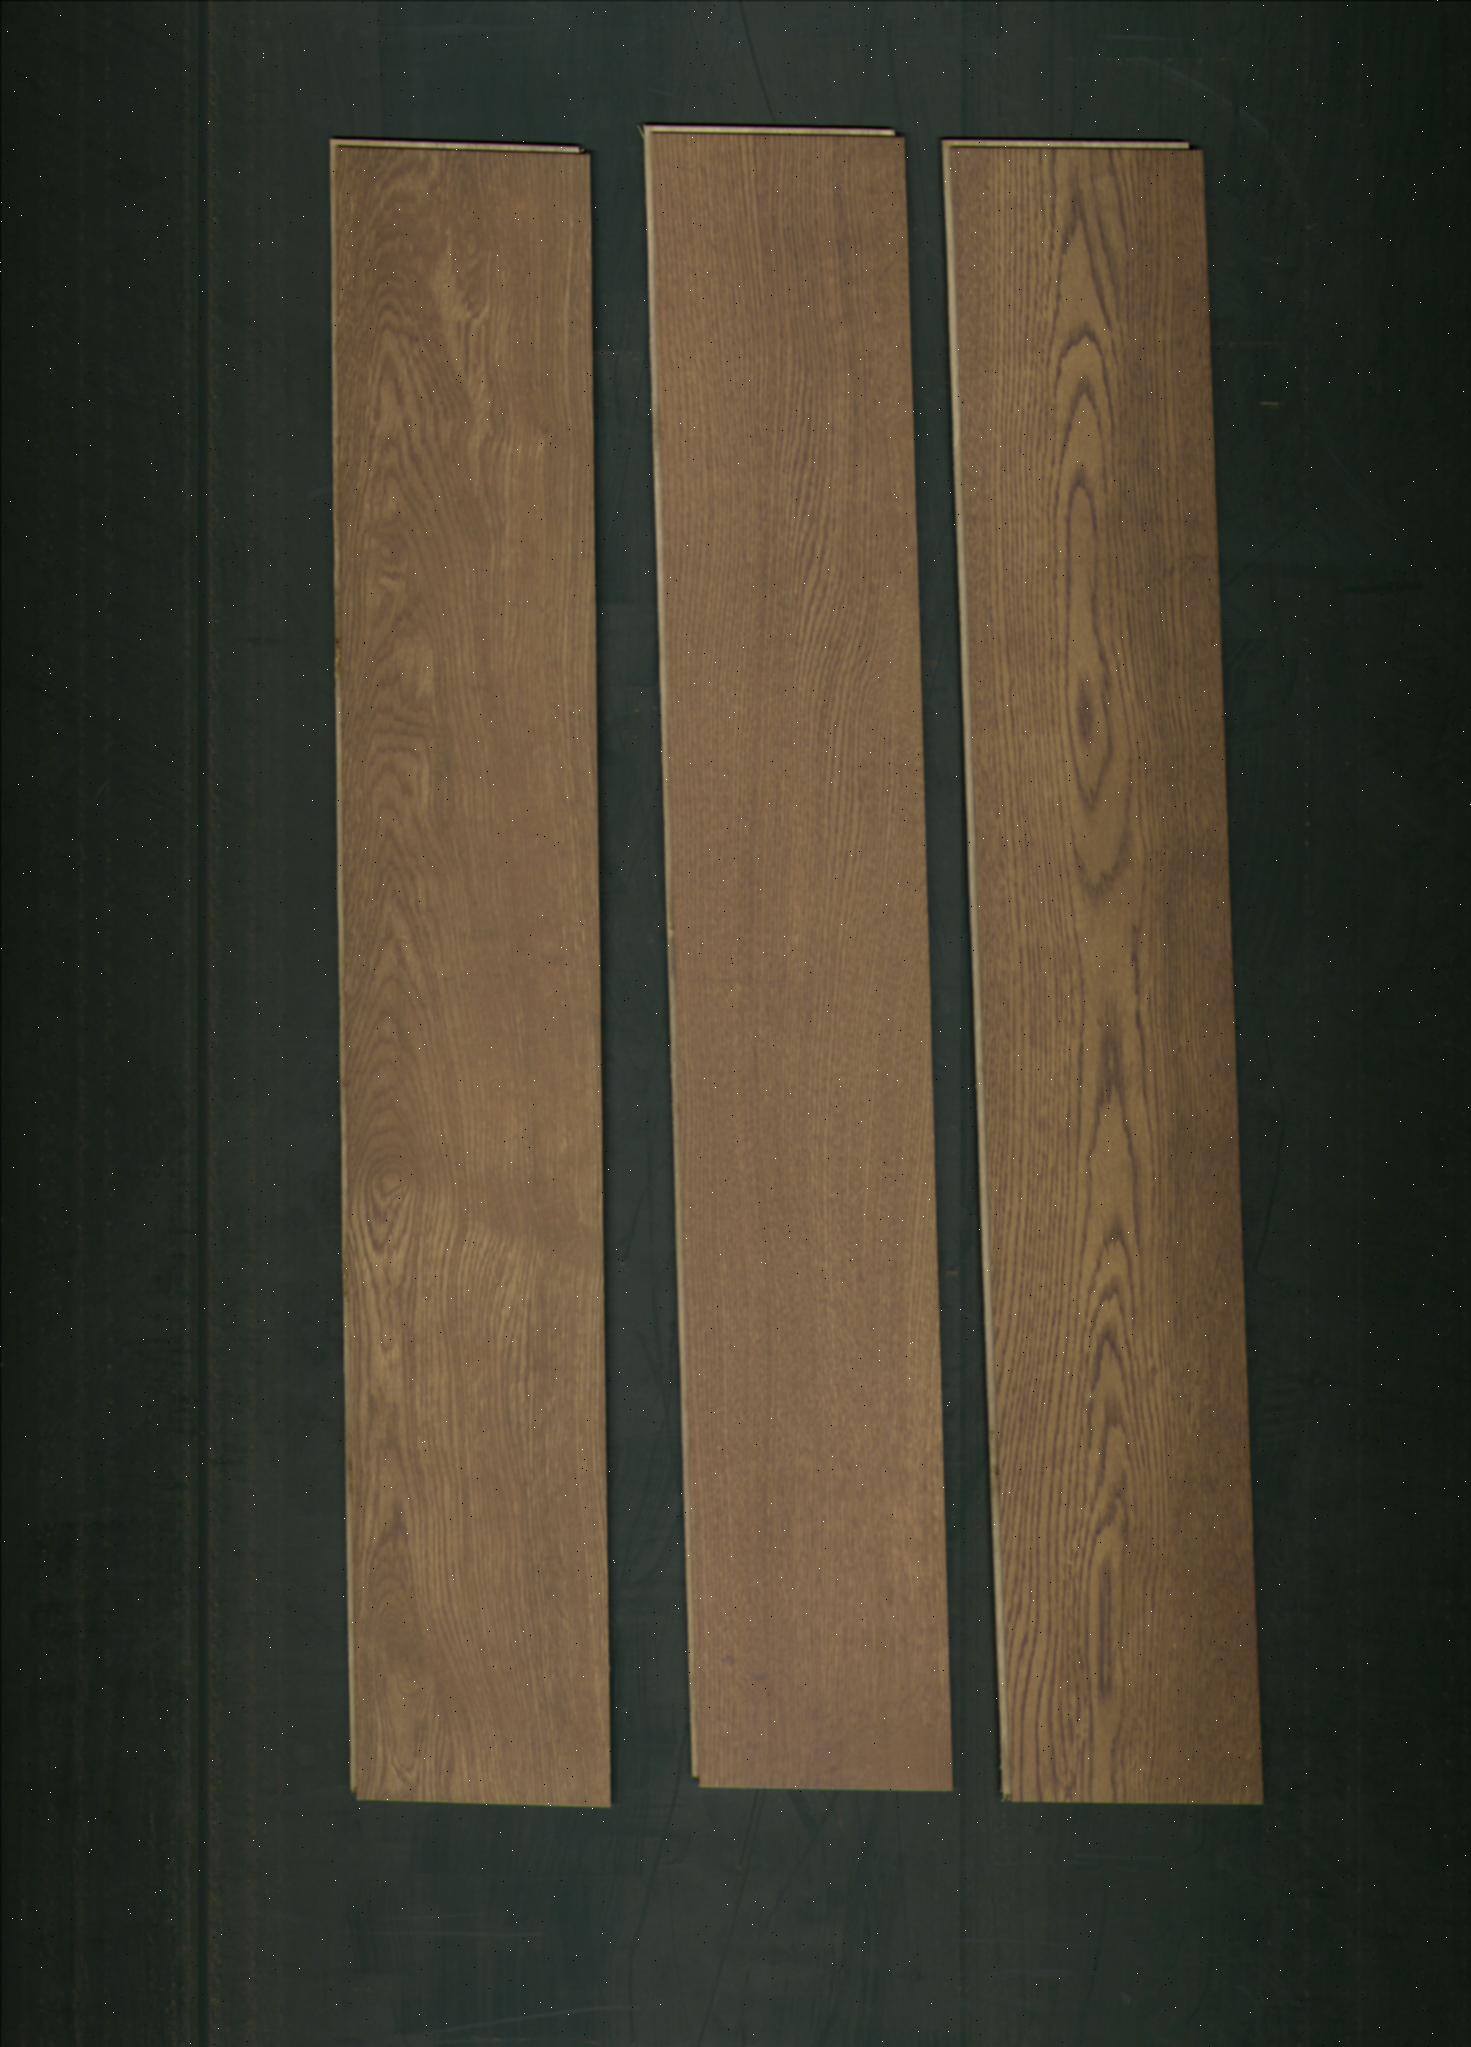
Label: mixers